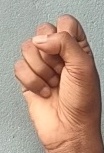
ASL sign: S